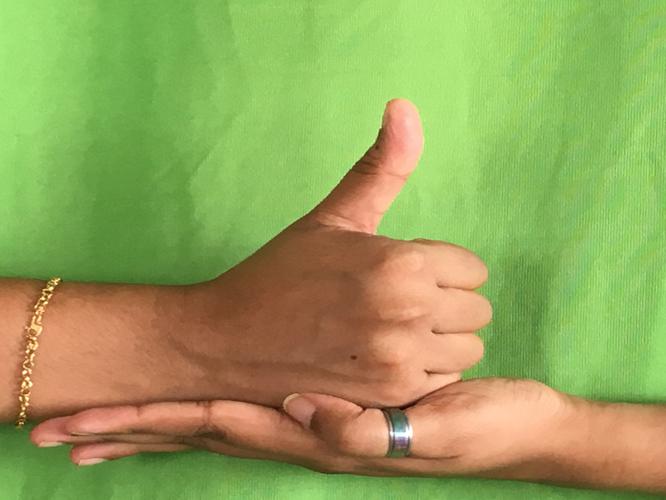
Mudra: Shivalinga
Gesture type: double_hand